Vancouver Titans

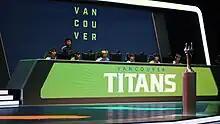
Titans during the 2019 Grand Finals.

Vancouver's first OWL match was a 4–0 sweep over the Shanghai Dragons. Behind a core starting lineup of Park "Bumper" Sang-beom, Choi "JJANU" Hyun-woo, Kim "Haksal" Hyo-jong, Seo "SeoMinSoo" Min-soo, Kim "SLIME" Seong-jun, and Lee "Twilight" Ju-seok, the Titans posted a 7–0 record in the first stage of the season. The team capped off the stage running through the Stage 1 playoffs, going on to defeat the San Francisco Shock, 4–3, in the Stage 1 finals. The Titans reached the Stage 2 finals, going undefeated in the process, where they again faced the Shock. However, their undefeated streak came to an end, as they lost the match, 2–4. The Titans recorded an OWL record 19-game regular season winning streak, which was snapped Stage 3, as they lost their first regular season match on June 23, against the Los Angeles Valiant. While they qualified for the Stage 3 playoffs, Vancouver was defeated by the Shanghai Dragons in the semifinals round. The league introduced a 2-2-2 role lock for Stage 4; on August 16, the Titans signed tank player Hwang "TiZi" Jang-hyeon, who was a former player for RunAway. Vancouver ended the regular season with a league-best 25–3 record and the top seed in the season playoffs. Haksal and Twilight were awarded Role Star commendations on the season; Haksal was also named the OWL Rookie of the Year. In the season playoffs, Bumper and TiZi split playing time, with TiZi taking more time as the playoffs went on. Vancouver ran through the upper bracket of the season playoffs, ultimately defeating the New York Excelsior, 4–3, in the upper bracket finals to advance to the Grand Finals. In a rematch of the Stage 1 and Stage 2 finals, the Titans faced the Shock in the Grand Finals on September 29. However, the Titans were held without winning a single map in the series, losing 0–4, and finished as the league's runners-up.